East Commerce Street Historic District

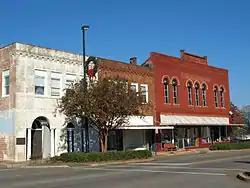
Buildings on Commerce Street in November 2013

The East Commerce Street Historic District is a historic district in Greenville, Alabama, United States. The district contains Greenville's oldest commercial buildings, as well as the Butler County Courthouse. The first courthouse on the site was built in 1822; the current, fourth, courthouse was completed in 1903. The commercial buildings date from the 1880s through 1928 and are primarily vernacular brick structures. A fire in 1927 destroyed many buildings along Commerce Street. A National Guard Armory was built south of the courthouse, on Conecuh Street, by the Works Progress Administration in 1936.